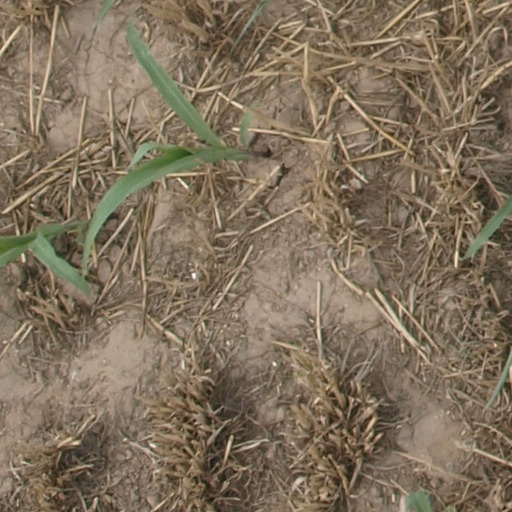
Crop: maize; corn